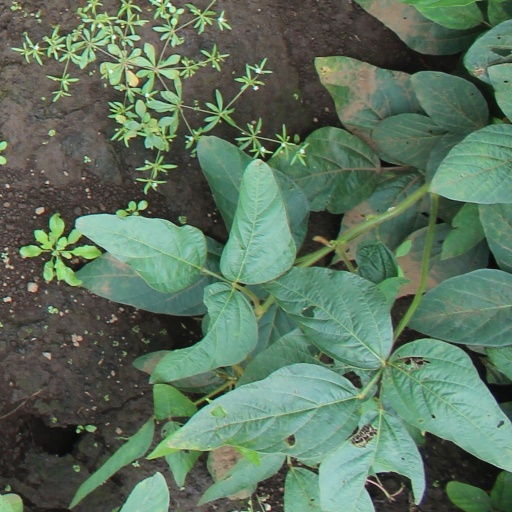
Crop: soybean